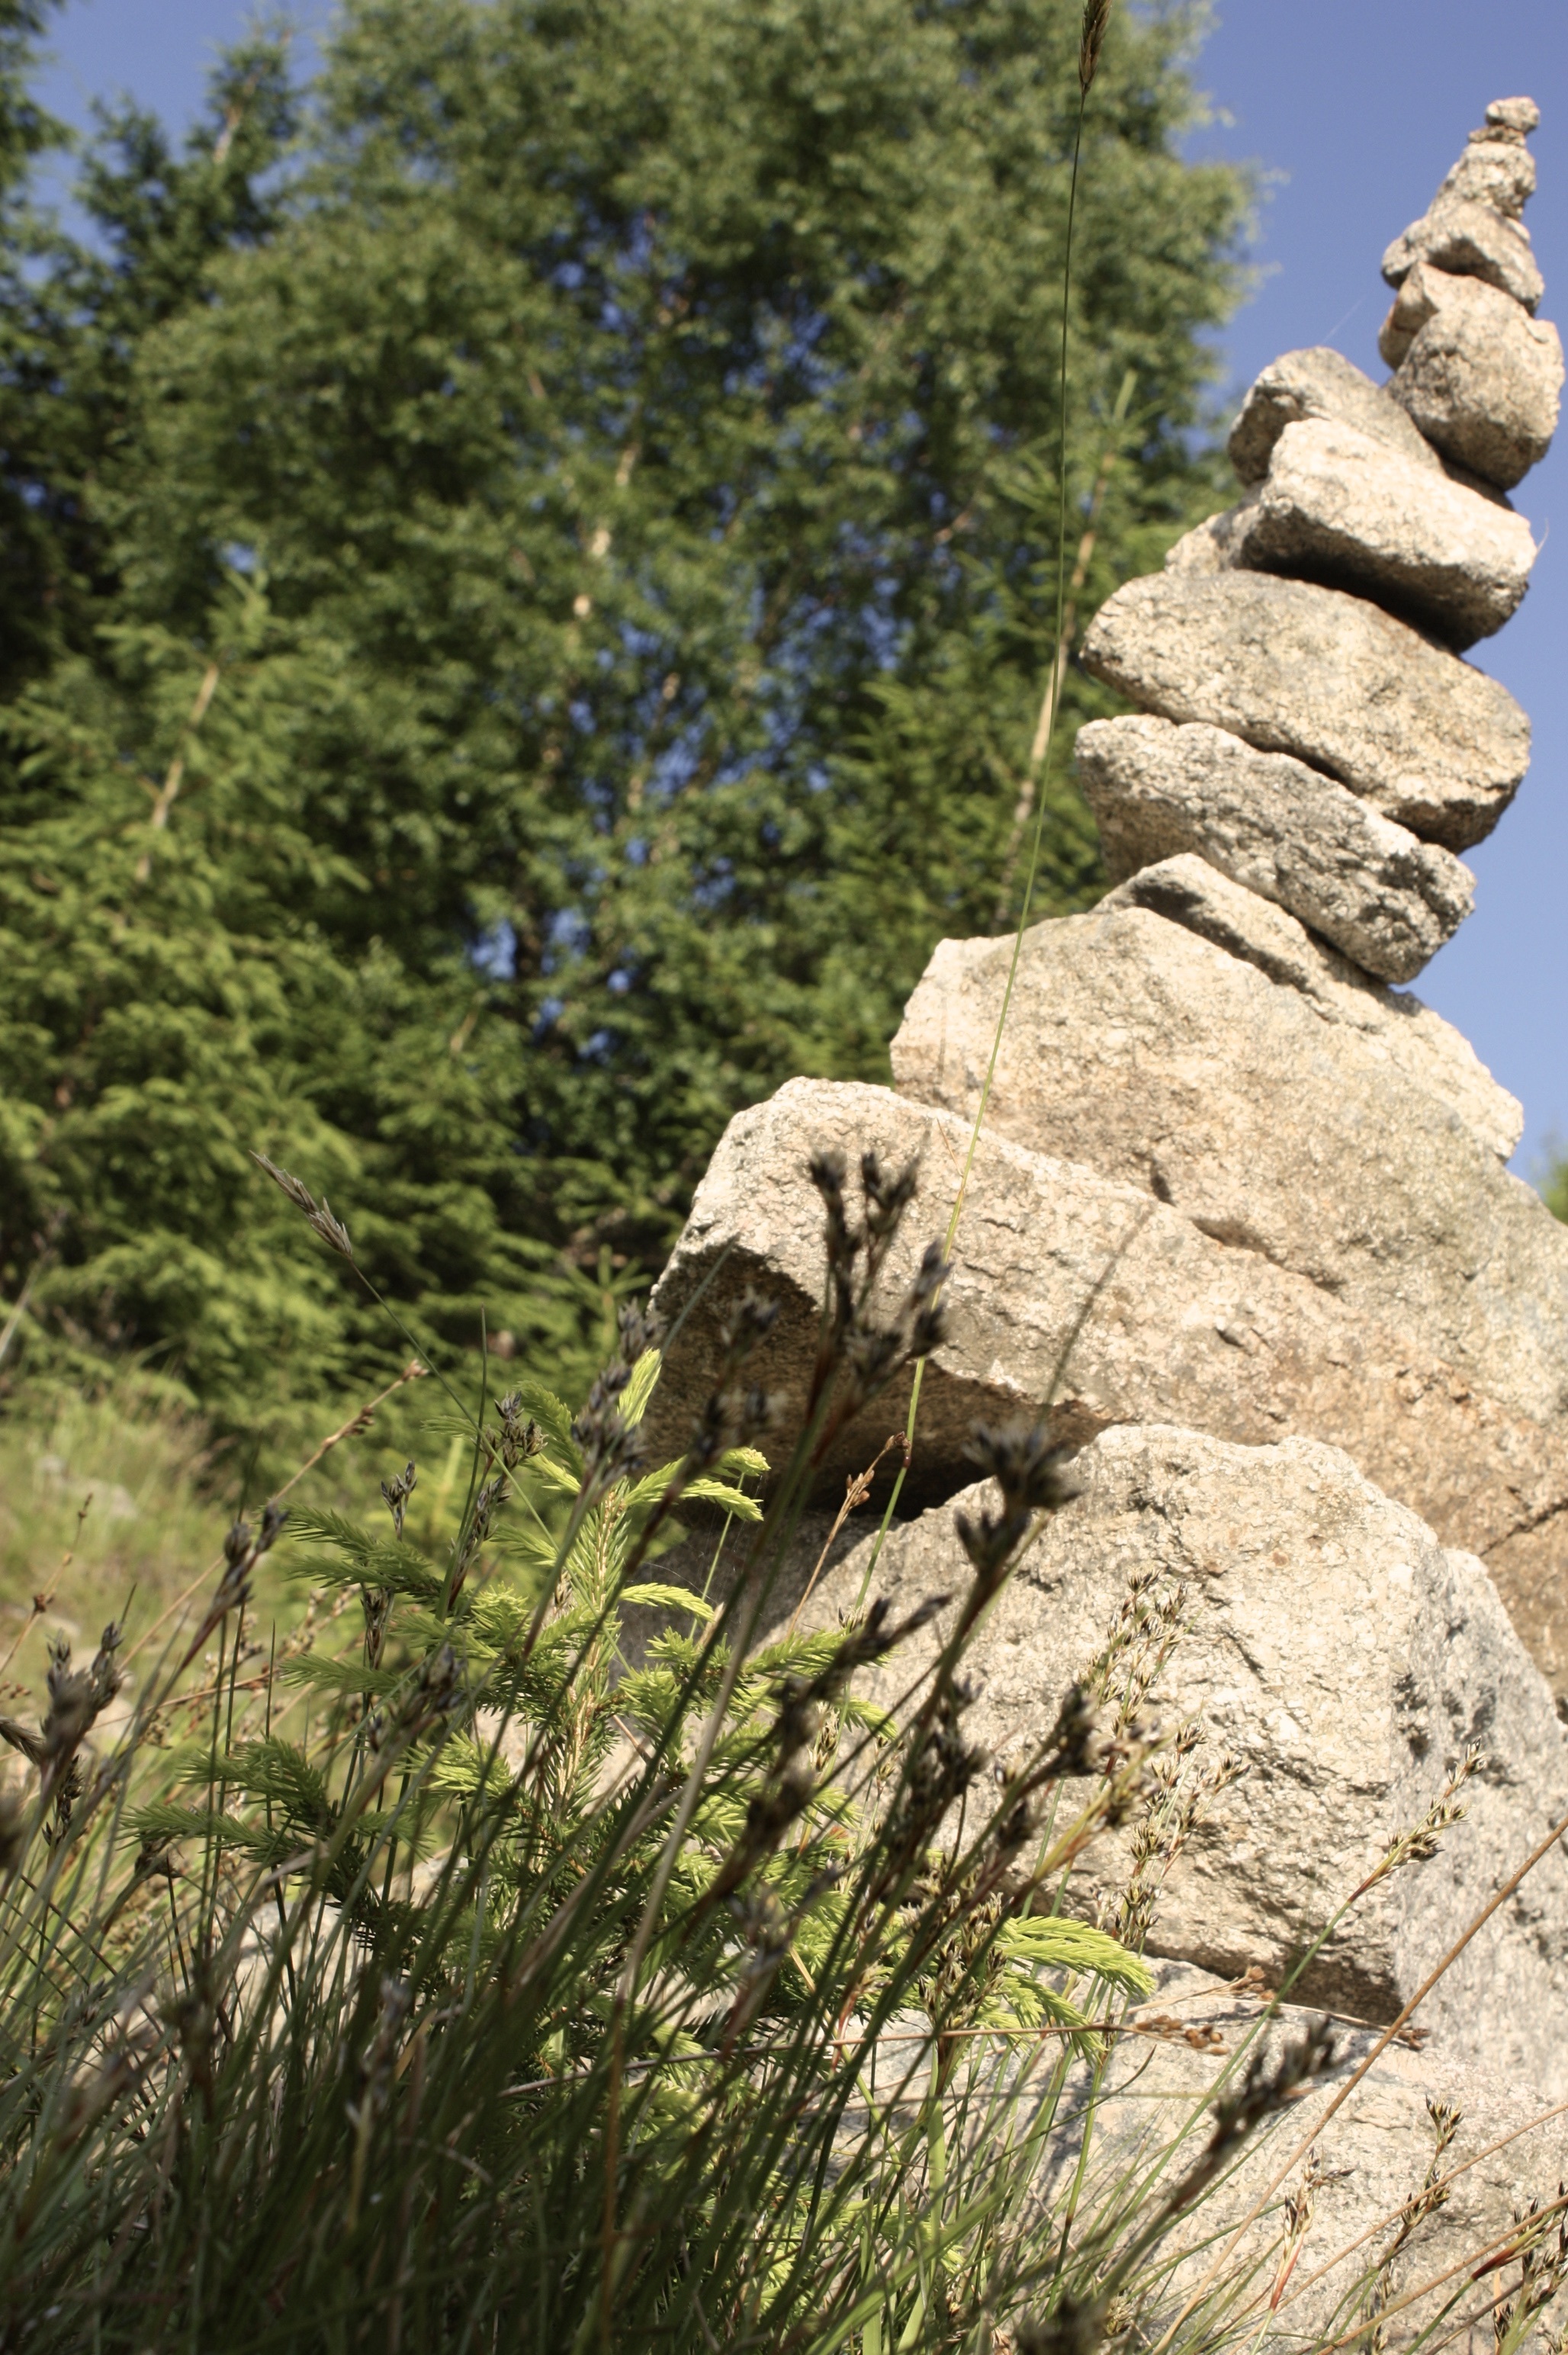
forest, rock, wilderness, walking, mountain, trail, flower, adventure, wall, stone, wildlife, pebble, stone wall, garden, terrain, ridge, zen, sculpture, stones, background, cairn, input, friendly, stony, stone figure, rock carving, stone sculpture, steinig, stone pile, foundling